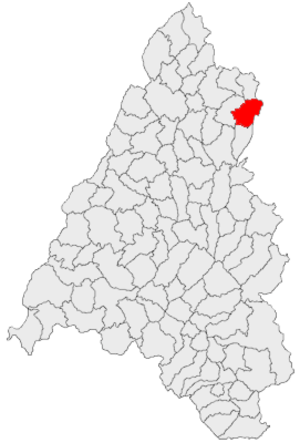
Balc est une commune roumaine du județ de Bihor, en Transylvanie, dans la région historique de la Crișana et dans la région de développement Nord-Ouest.